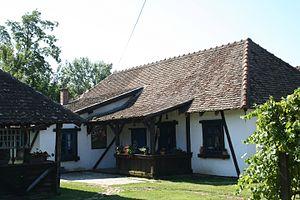
Glušci est une localité de Serbie située dans la municipalité de Bogatić, district de Mačva. Au recensement de 2011, elle comptait 1 993 habitants.